NASCAR Heat 2002

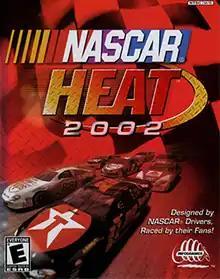
PS2 cover art featuring the cars of Ricky Rudd, Dale Jarrett, Jeff Burton, Rusty Wallace, and Ward Burton

NASCAR Heat 2002, sometimes mislabeled as NASCAR Heat, is a NASCAR video game produced by Infogrames for the Xbox, PlayStation 2, and Game Boy Advance consoles. It is the successor to the 2000 game "NASCAR Heat", and the predecessor to "". "NASCAR Heat 2002" can have up to 24 (PS2) or 43 (Xbox, including fictional cars) racers on one of 19 official NASCAR tracks, and the game was released in June 2001 for PlayStation 2. A port for the Xbox was released in November 2001. Developed by Crawfish Interactive, a distinct version for Game Boy Advance was released in May 2002.